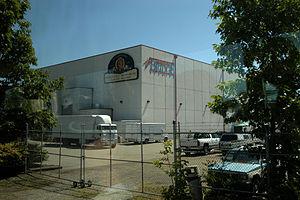
Studios Bridge de Vancouver au Canada
Stargate SG-1 ou La Porte des étoiles est une série télévisée américano-canadienne de science-fiction composée de 10 saisons, soit 214 épisodes de 42 minutes. Elle est créée par Brad Wright et Jonathan Glassner d'après le film Stargate, la porte des étoiles de Roland Emmerich. Elle est diffusée entre le 27 septembre 1997 et 17 mai 2002 sur Showtime, puis entre le 7 juin 2002 et le 13 mars 2007 sur Sci Fi Channel.
Stargate Universe ou La Porte de l'Univers au Québec, est une série télévisée américano-canadienne en 40 épisodes de 43 minutes, créée par Brad Wright et Robert C. Cooper et diffusée entre le 2 octobre 2009 et le 9 mai 2011 sur Syfy aux États-Unis et sur Space au Canada. Au Québec, la série a été diffusée à partir du 23 août 2010 sur Ztélé. En France, la série a été diffusée entre le 29 octobre 2010 et le 23 septembre 2011 sur Série Club.
The Bridge Studios sont des studios de cinéma canadiens situés à Burnaby, en Colombie-Britannique. Ce sont les plus grands studios d'Amérique du Nord.
Mission to Mars ou Mission sur Mars au Québec est un film de science-fiction américain réalisé par Brian De Palma, sorti en 2000. Il retrace une mission spatiale sur la planète Mars et fait référence au visage de Mars, ce qui est révélé dans la deuxième moitié du film.